Waitangi Day

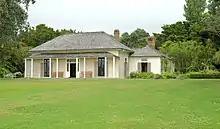
Treaty House and grounds at Waitangi, where the treaty was first signed. The first Waitangi Day was celebrated in the grounds on 6 February 1934.

The Treaty of Waitangi was first signed on 6 February 1840 on the grounds of James Busby's house—now known as Treaty House—at Waitangi, in the Bay of Islands. The treaty was signed by representatives acting on behalf of the British Crown and, initially, by about 45 Māori chiefs. Over the course of the next seven months, copies of the treaty were toured around the New Zealand archipelago by the British, and eventually around 540 Māori chiefs would sign. The signing had the effect of securing British sovereignty over the islands of New Zealand, which was officially proclaimed by the Lieutenant-Governor of New Zealand, William Hobson,